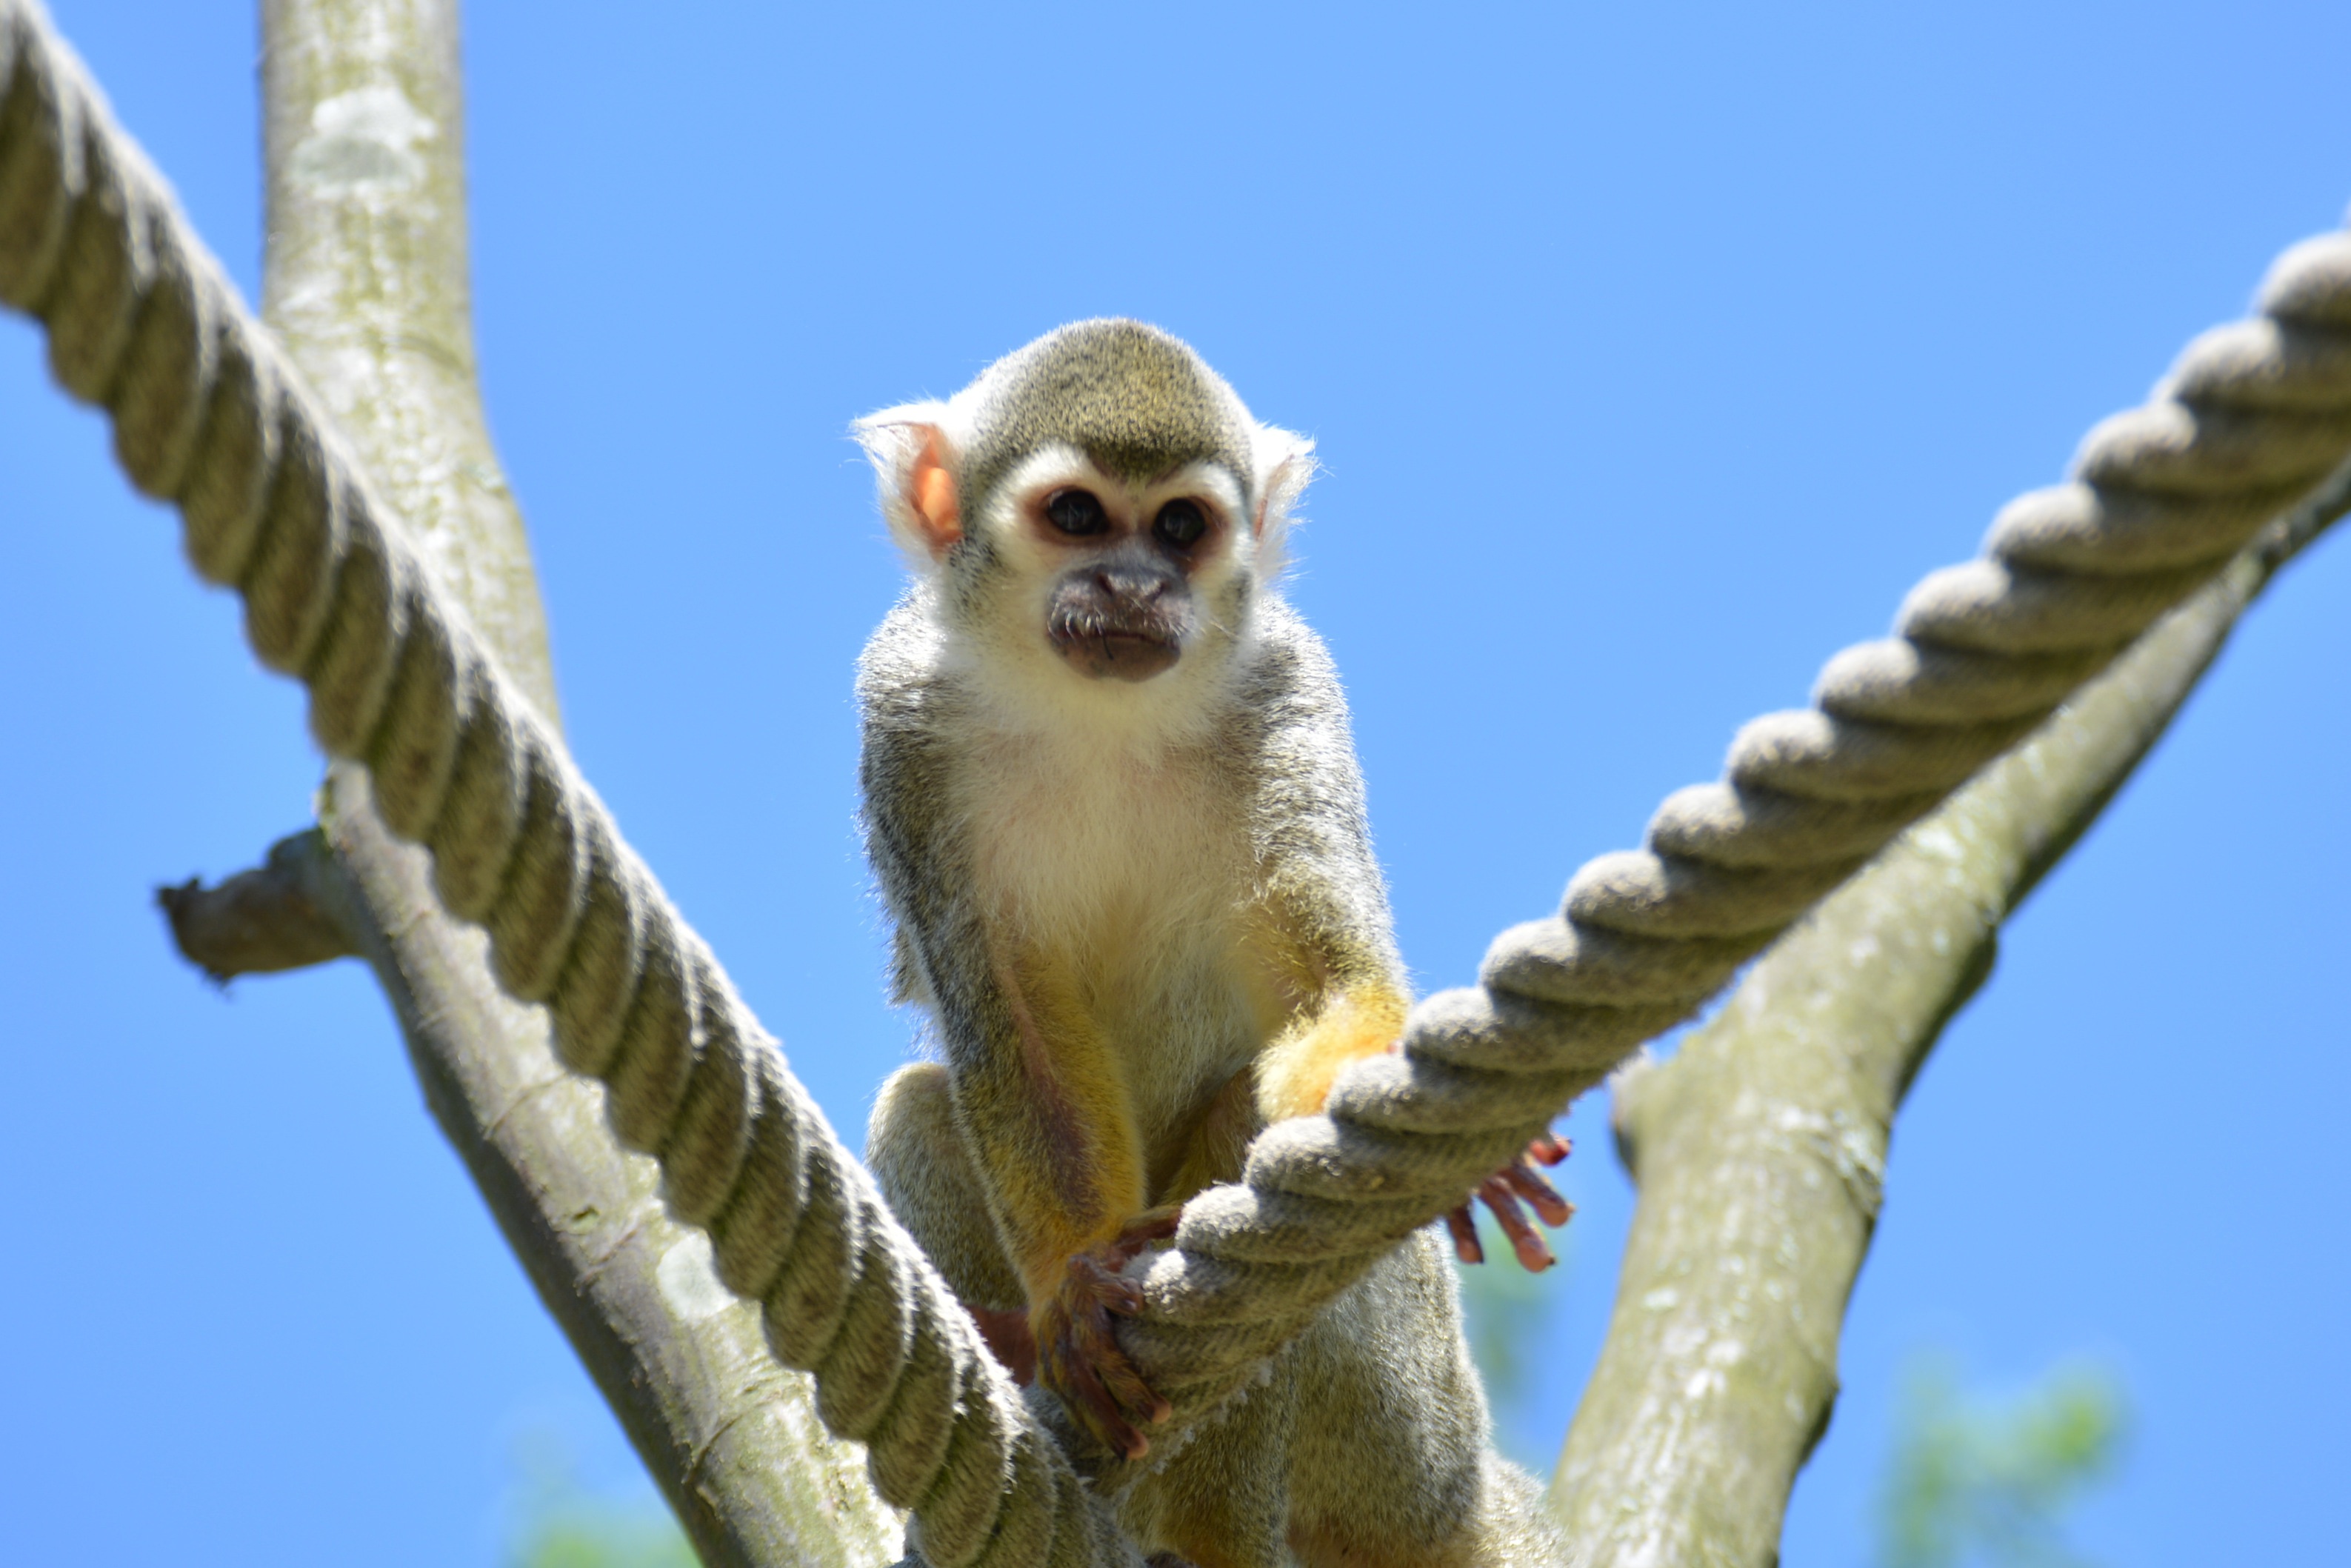
branch, wildlife, mammal, monkey, fauna, primate, squirrel monkey, vertebrate, macaque, herr nilson, marmoset, capuchins, capuchin monkey, new world monkey, white headed capuchin